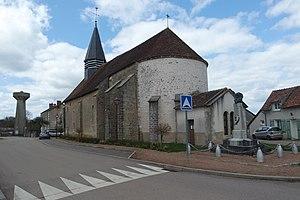
L'église Saint-Prix, et le monument aux morts, à Pazy, Nièvre, France.
Pazy est une commune française située dans le département de la Nièvre en région Bourgogne-Franche-Comté, à 250 km au sud de Paris.
Cet article recense les monuments historiques de la Nièvre, en France.